Shawnee Pottery

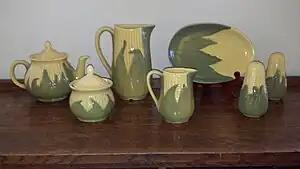
A collection of Shawnee Corn King Pottery

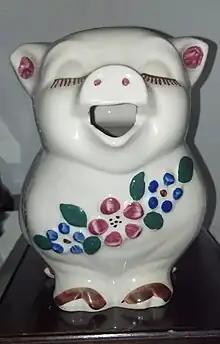
Shawnee Pottery Smiley Pig Pitcher

The Shawnee Pottery Company was a manufacturing company best known for producing Corn King pottery and the Pennsylvania Dutch lines of pottery. Both of these lines are considered highly collectible.